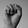
ASL letter: S